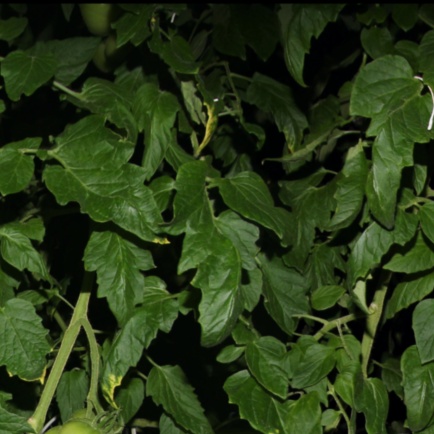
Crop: tomato